Foreign relations of Artsakh

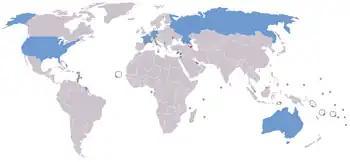
Countries with Republic of Artsakh representative offices

As Artsakh was not recognized by the majority of countries of the world (with the exceptions of Abkhazia, South Ossetia and Transnistria, all of which are also mostly unrecognized), an Artsakh passport was not valid for travel to most countries in the world. However, as dual nationality is permitted, most citizens of Artsakh were entitled to an Armenian passport.